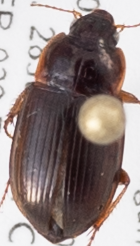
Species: Amara quenseli
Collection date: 2018-06-28
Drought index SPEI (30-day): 0.04
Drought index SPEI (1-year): -0.36
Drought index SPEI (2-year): -0.39